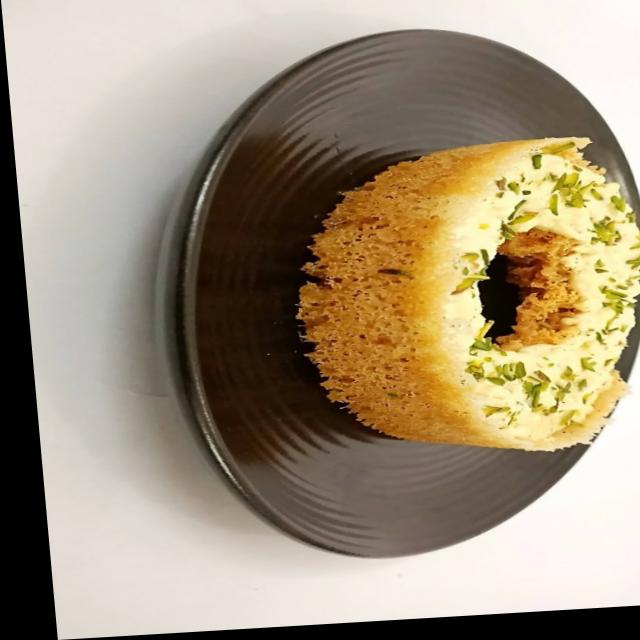
Dish: ghevar